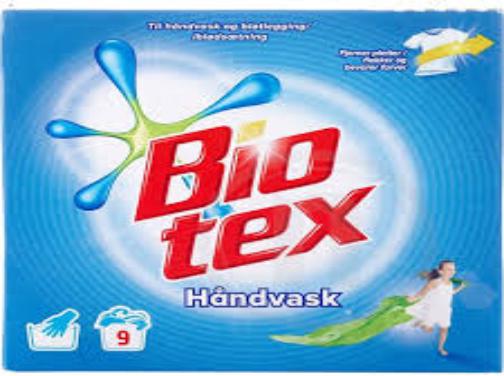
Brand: Biotex
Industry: Necessities